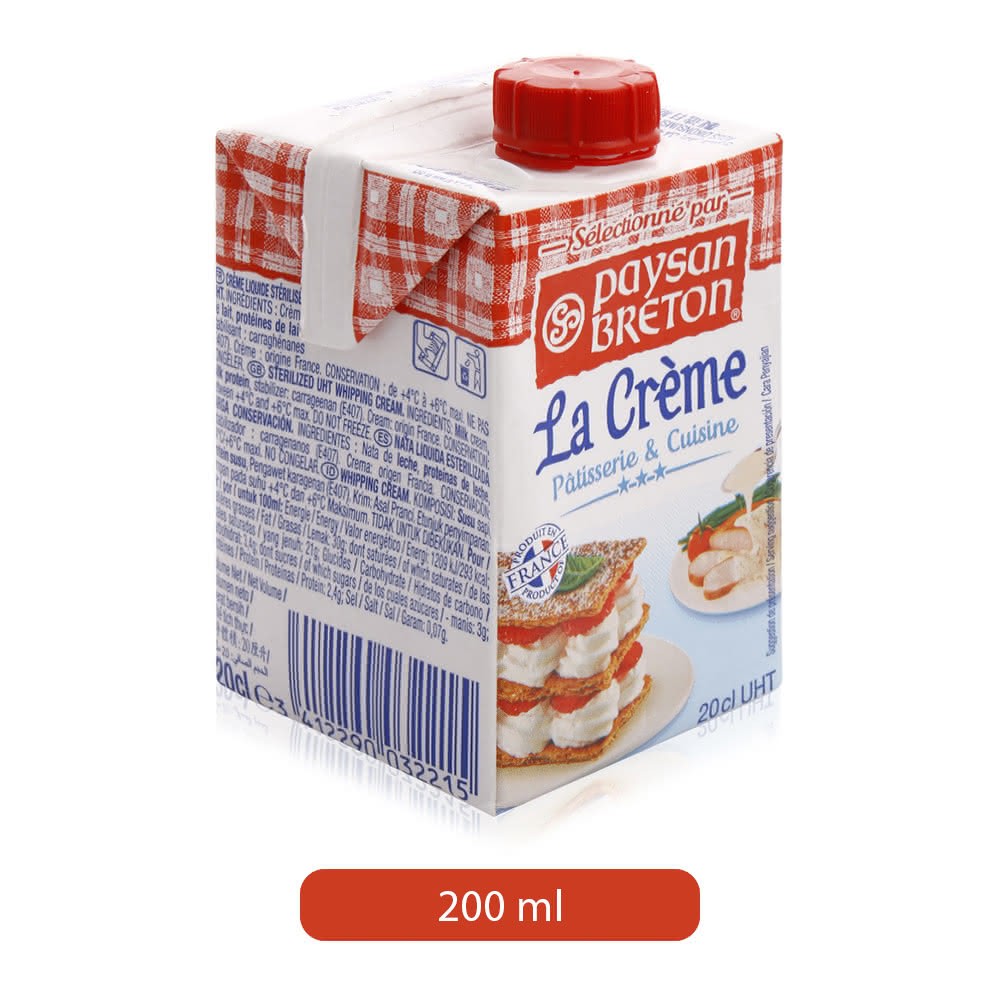
Waste category: cardboard